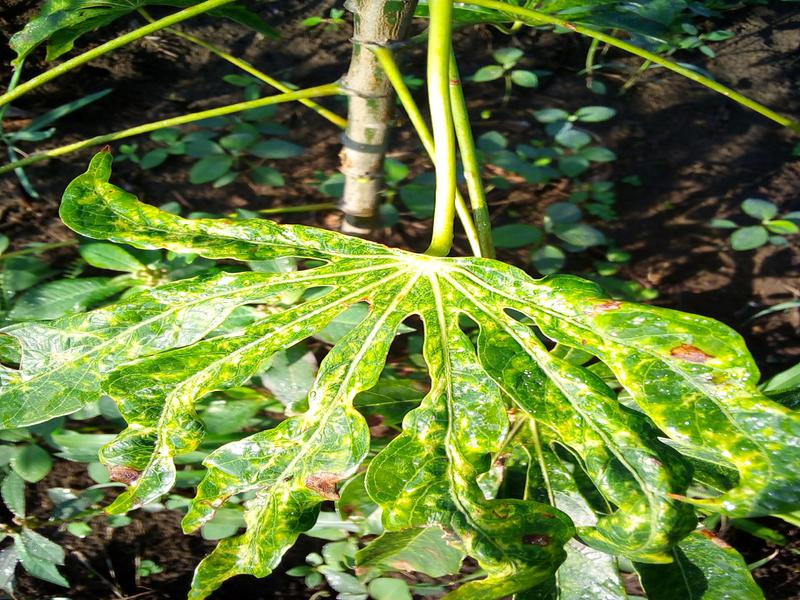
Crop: cassava
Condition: mosaic_disease